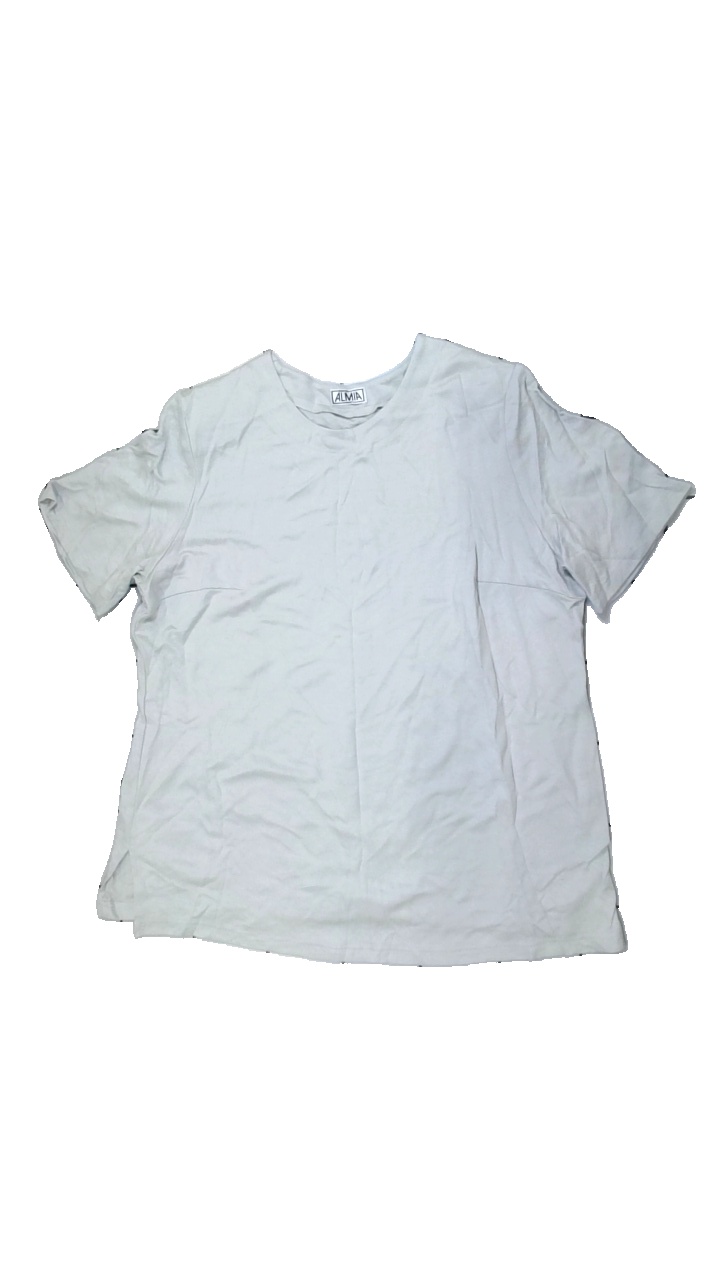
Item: Top (Ladies)
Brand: Almia
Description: Beige top from Almia, size 50. Good condition.
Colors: Beige
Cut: Regular, C-collar
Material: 82% visc, 18% nylo
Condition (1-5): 4
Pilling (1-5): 5
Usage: Reuse
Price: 50-100